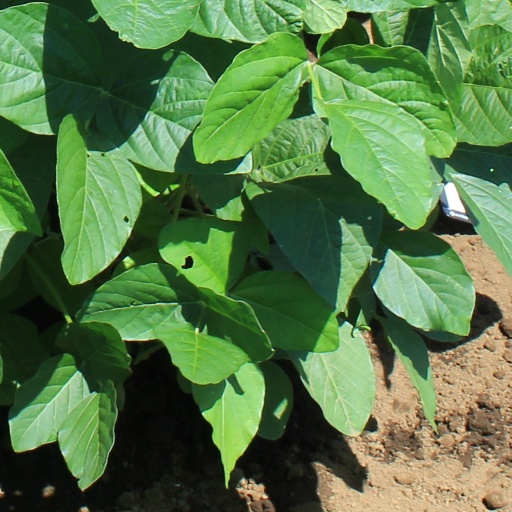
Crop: soybean